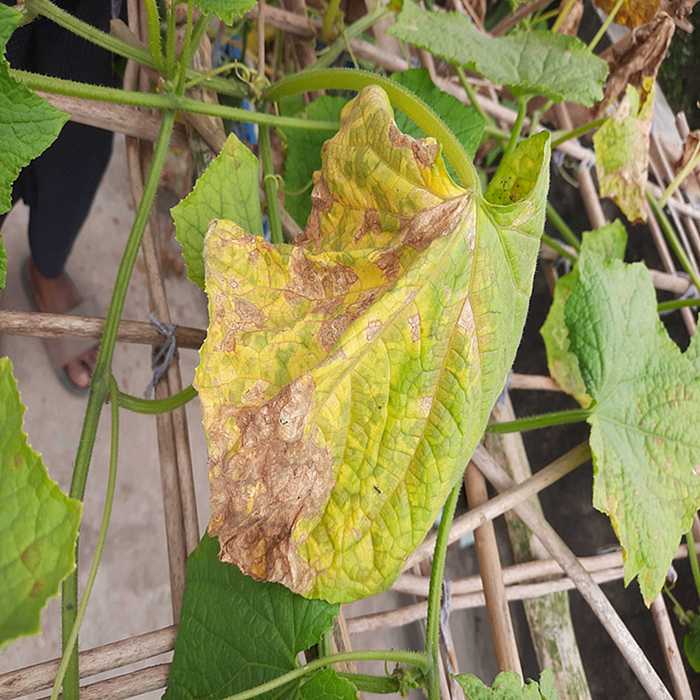
Plant: Cucumber
Label: Anthracnose lesions